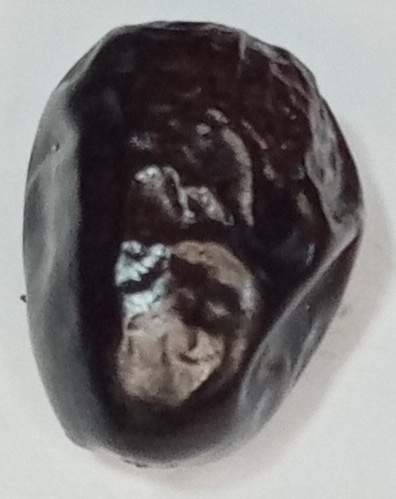
Variety: kupro
Size: large
Grade: grade-2